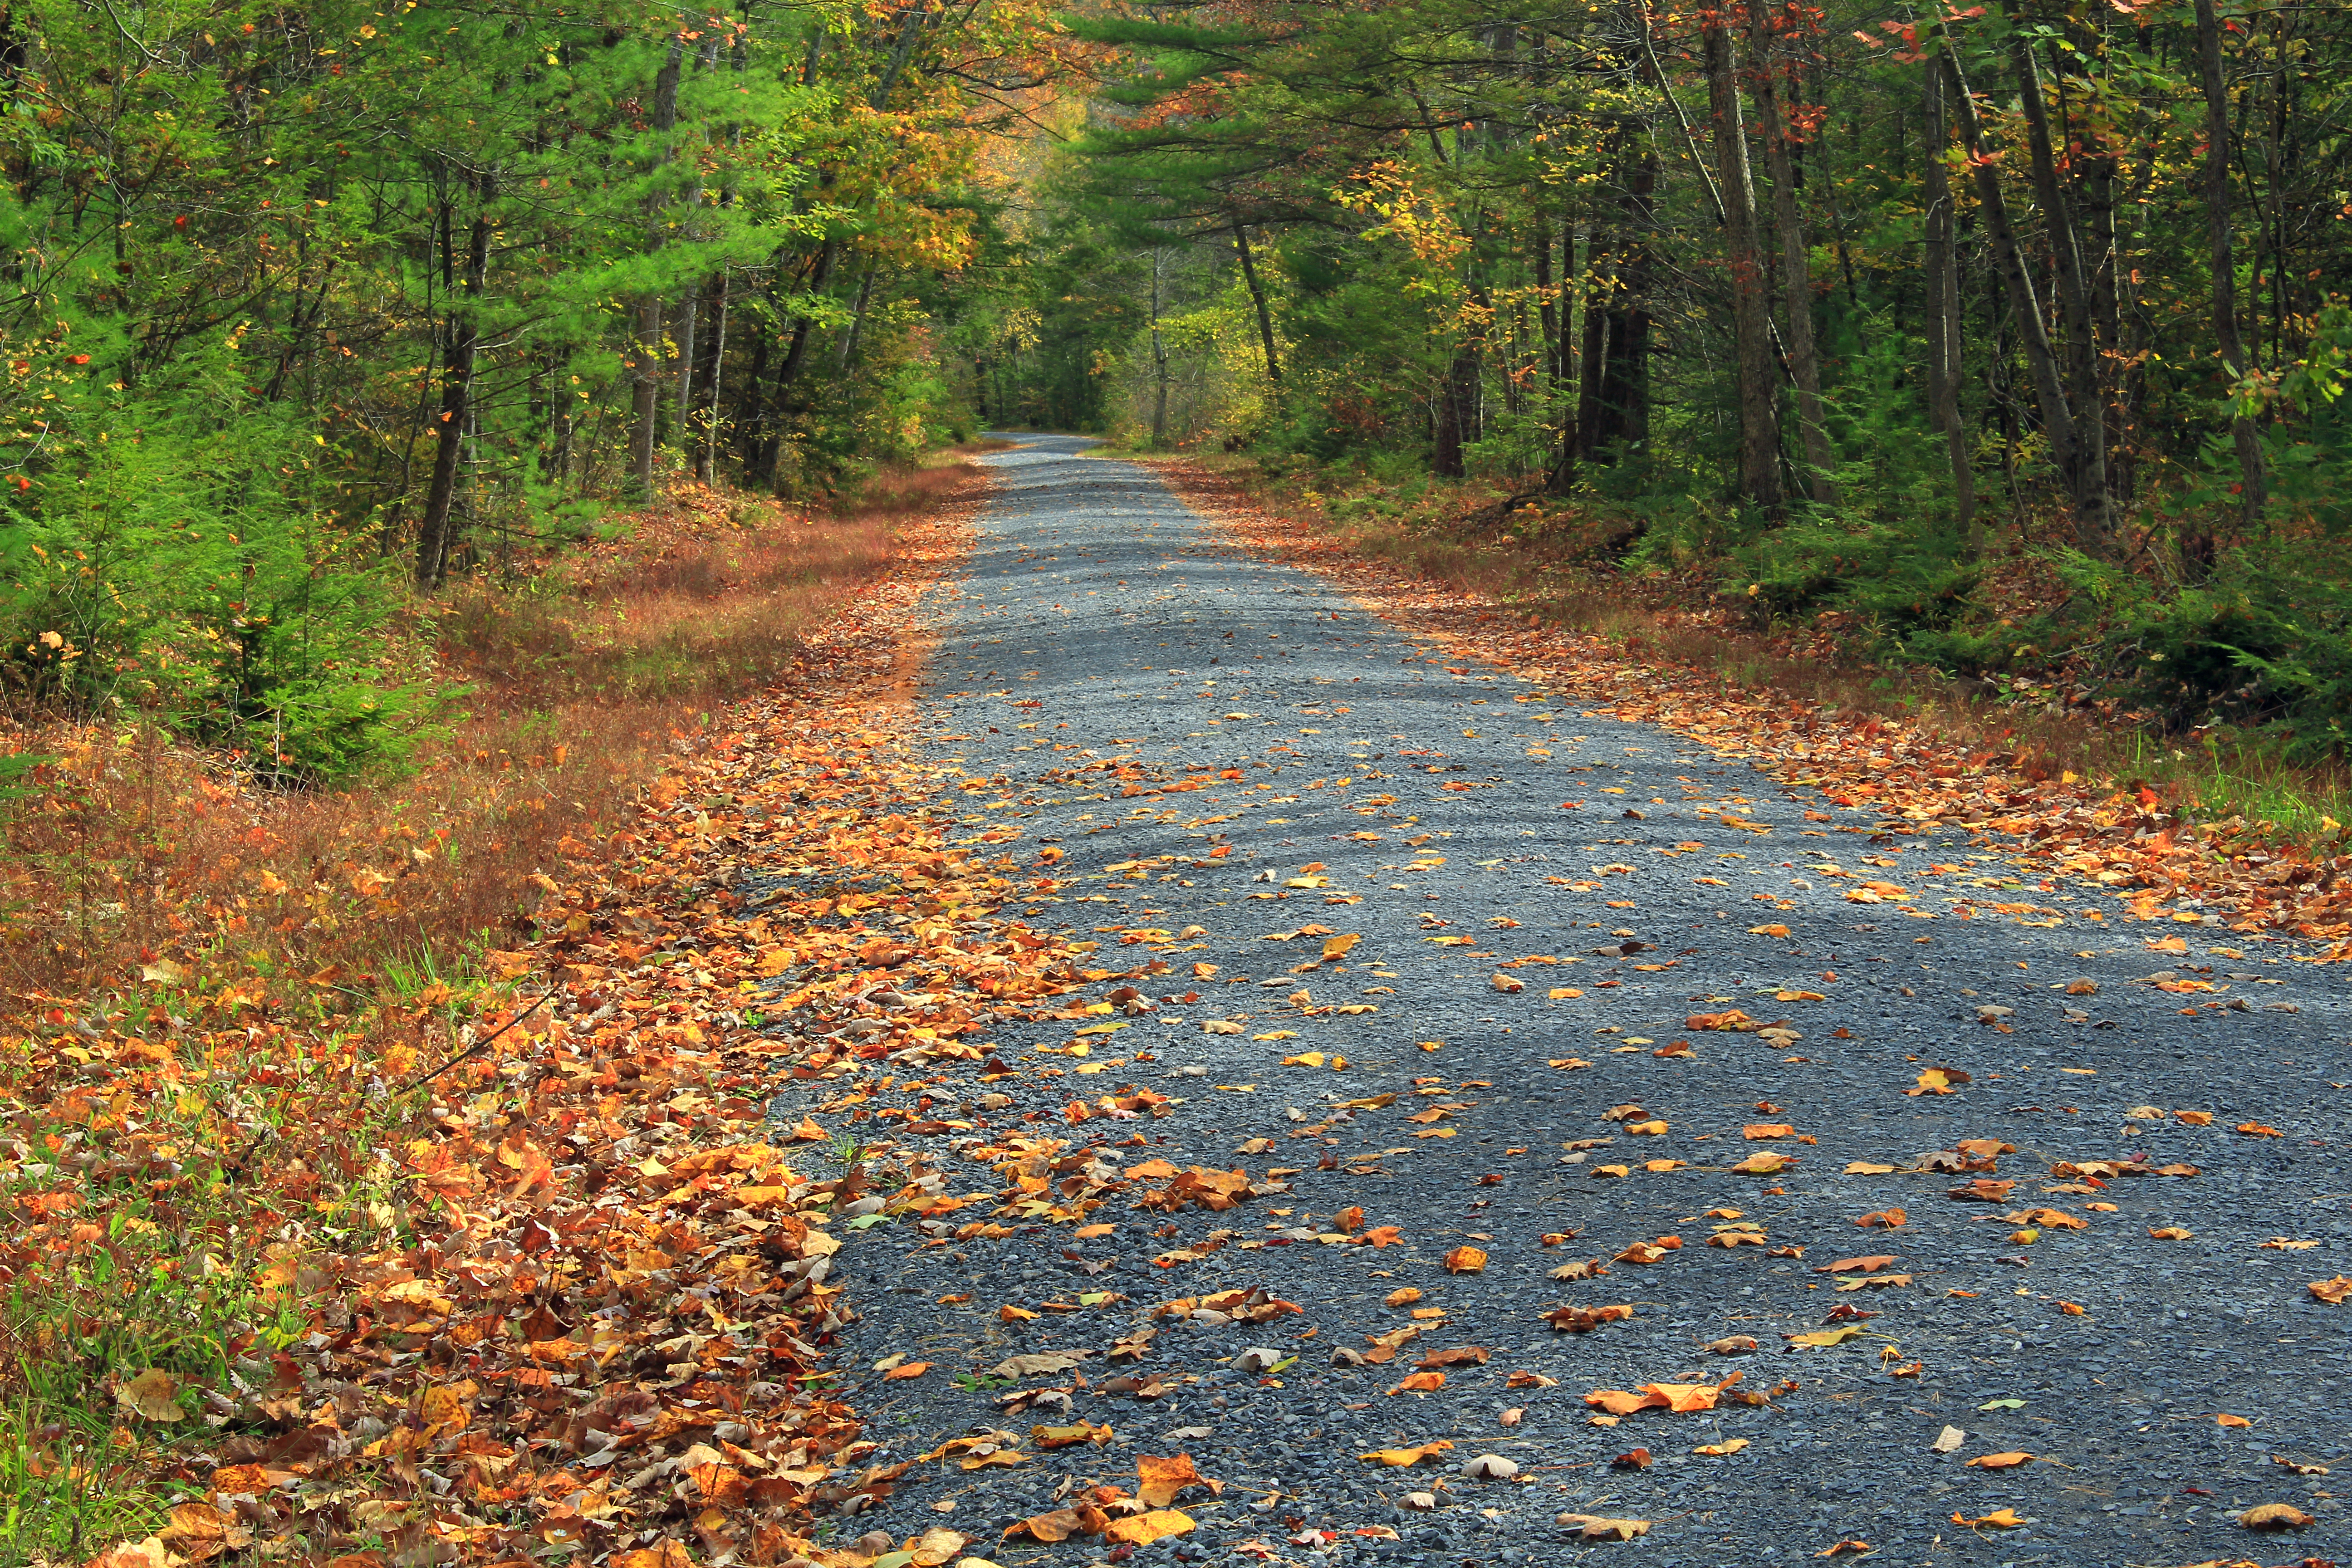
tree, forest, wilderness, road, trail, sunlight, morning, leaf, foliage, stream, autumn, soil, season, trees, creativecommons, deciduous, pennsylvania, gravelroad, woodsroad, unioncounty, baldeaglestateforest, leaflitter, woodland, habitat, ecosystem, whitedeercreekroad, natural environment